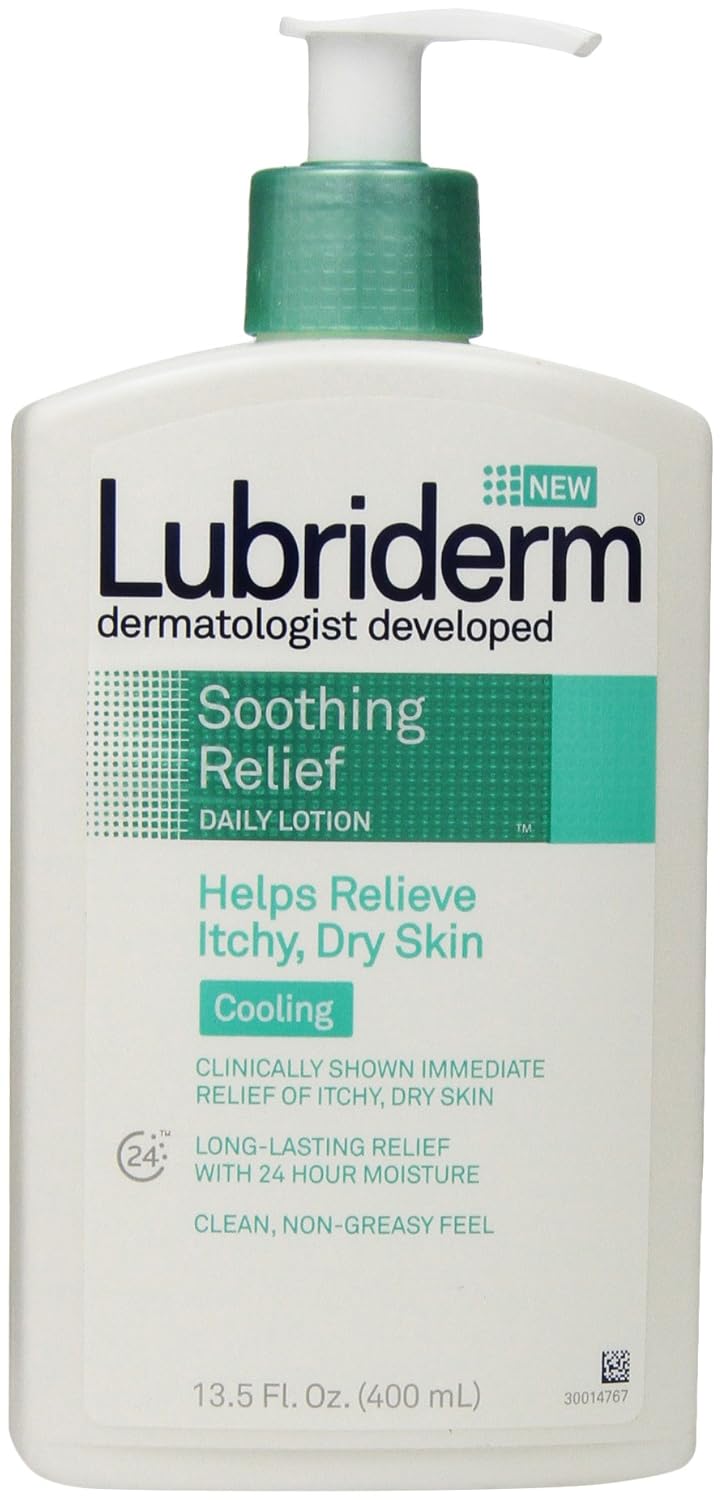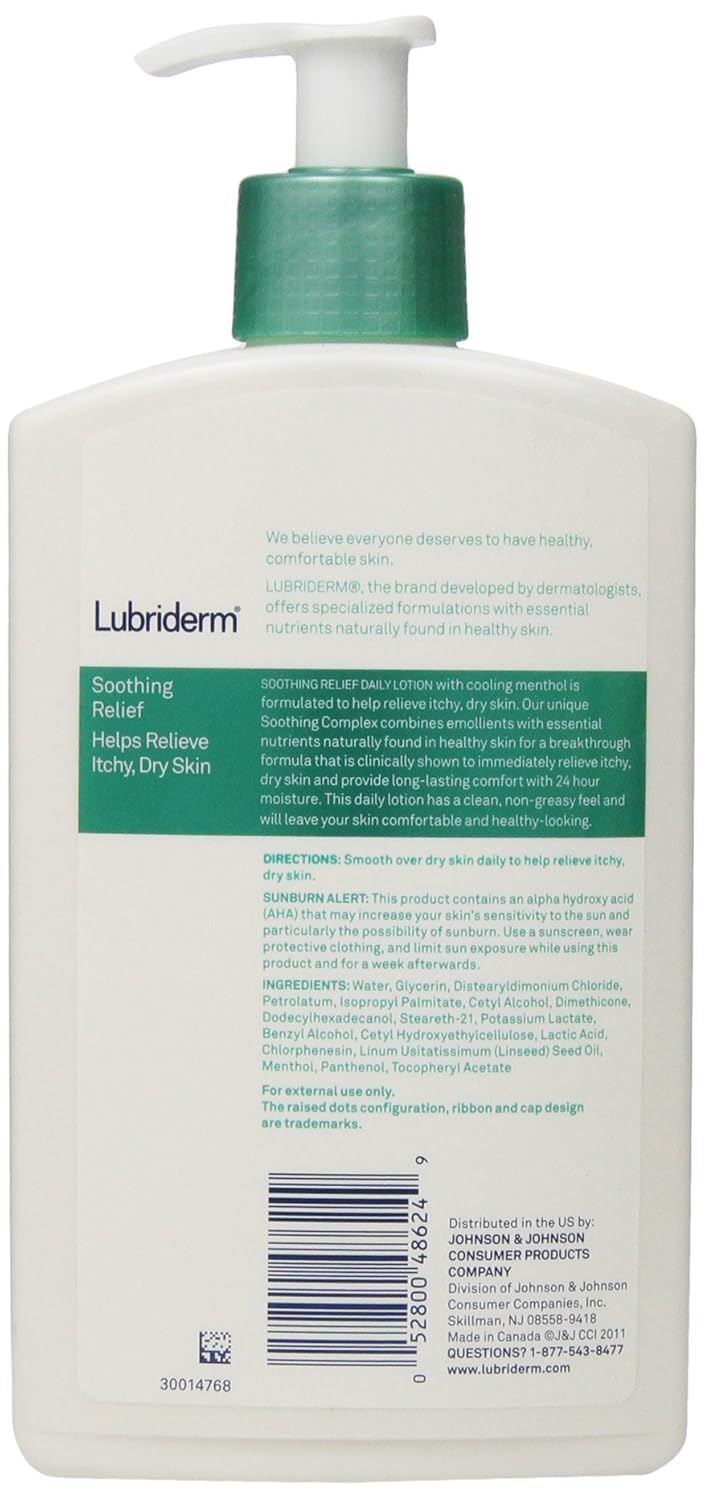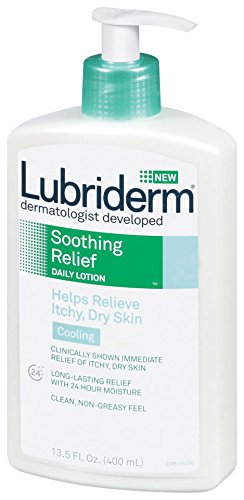
Lubriderm Soothing Relief Lotion, 13.5 Fl Oz
Category: All Beauty
Lubriderm Soothing Relief Lotion helps relieve itchy, dry skin.
Features: Cooling action | Dermatologist Developed | Steroid free